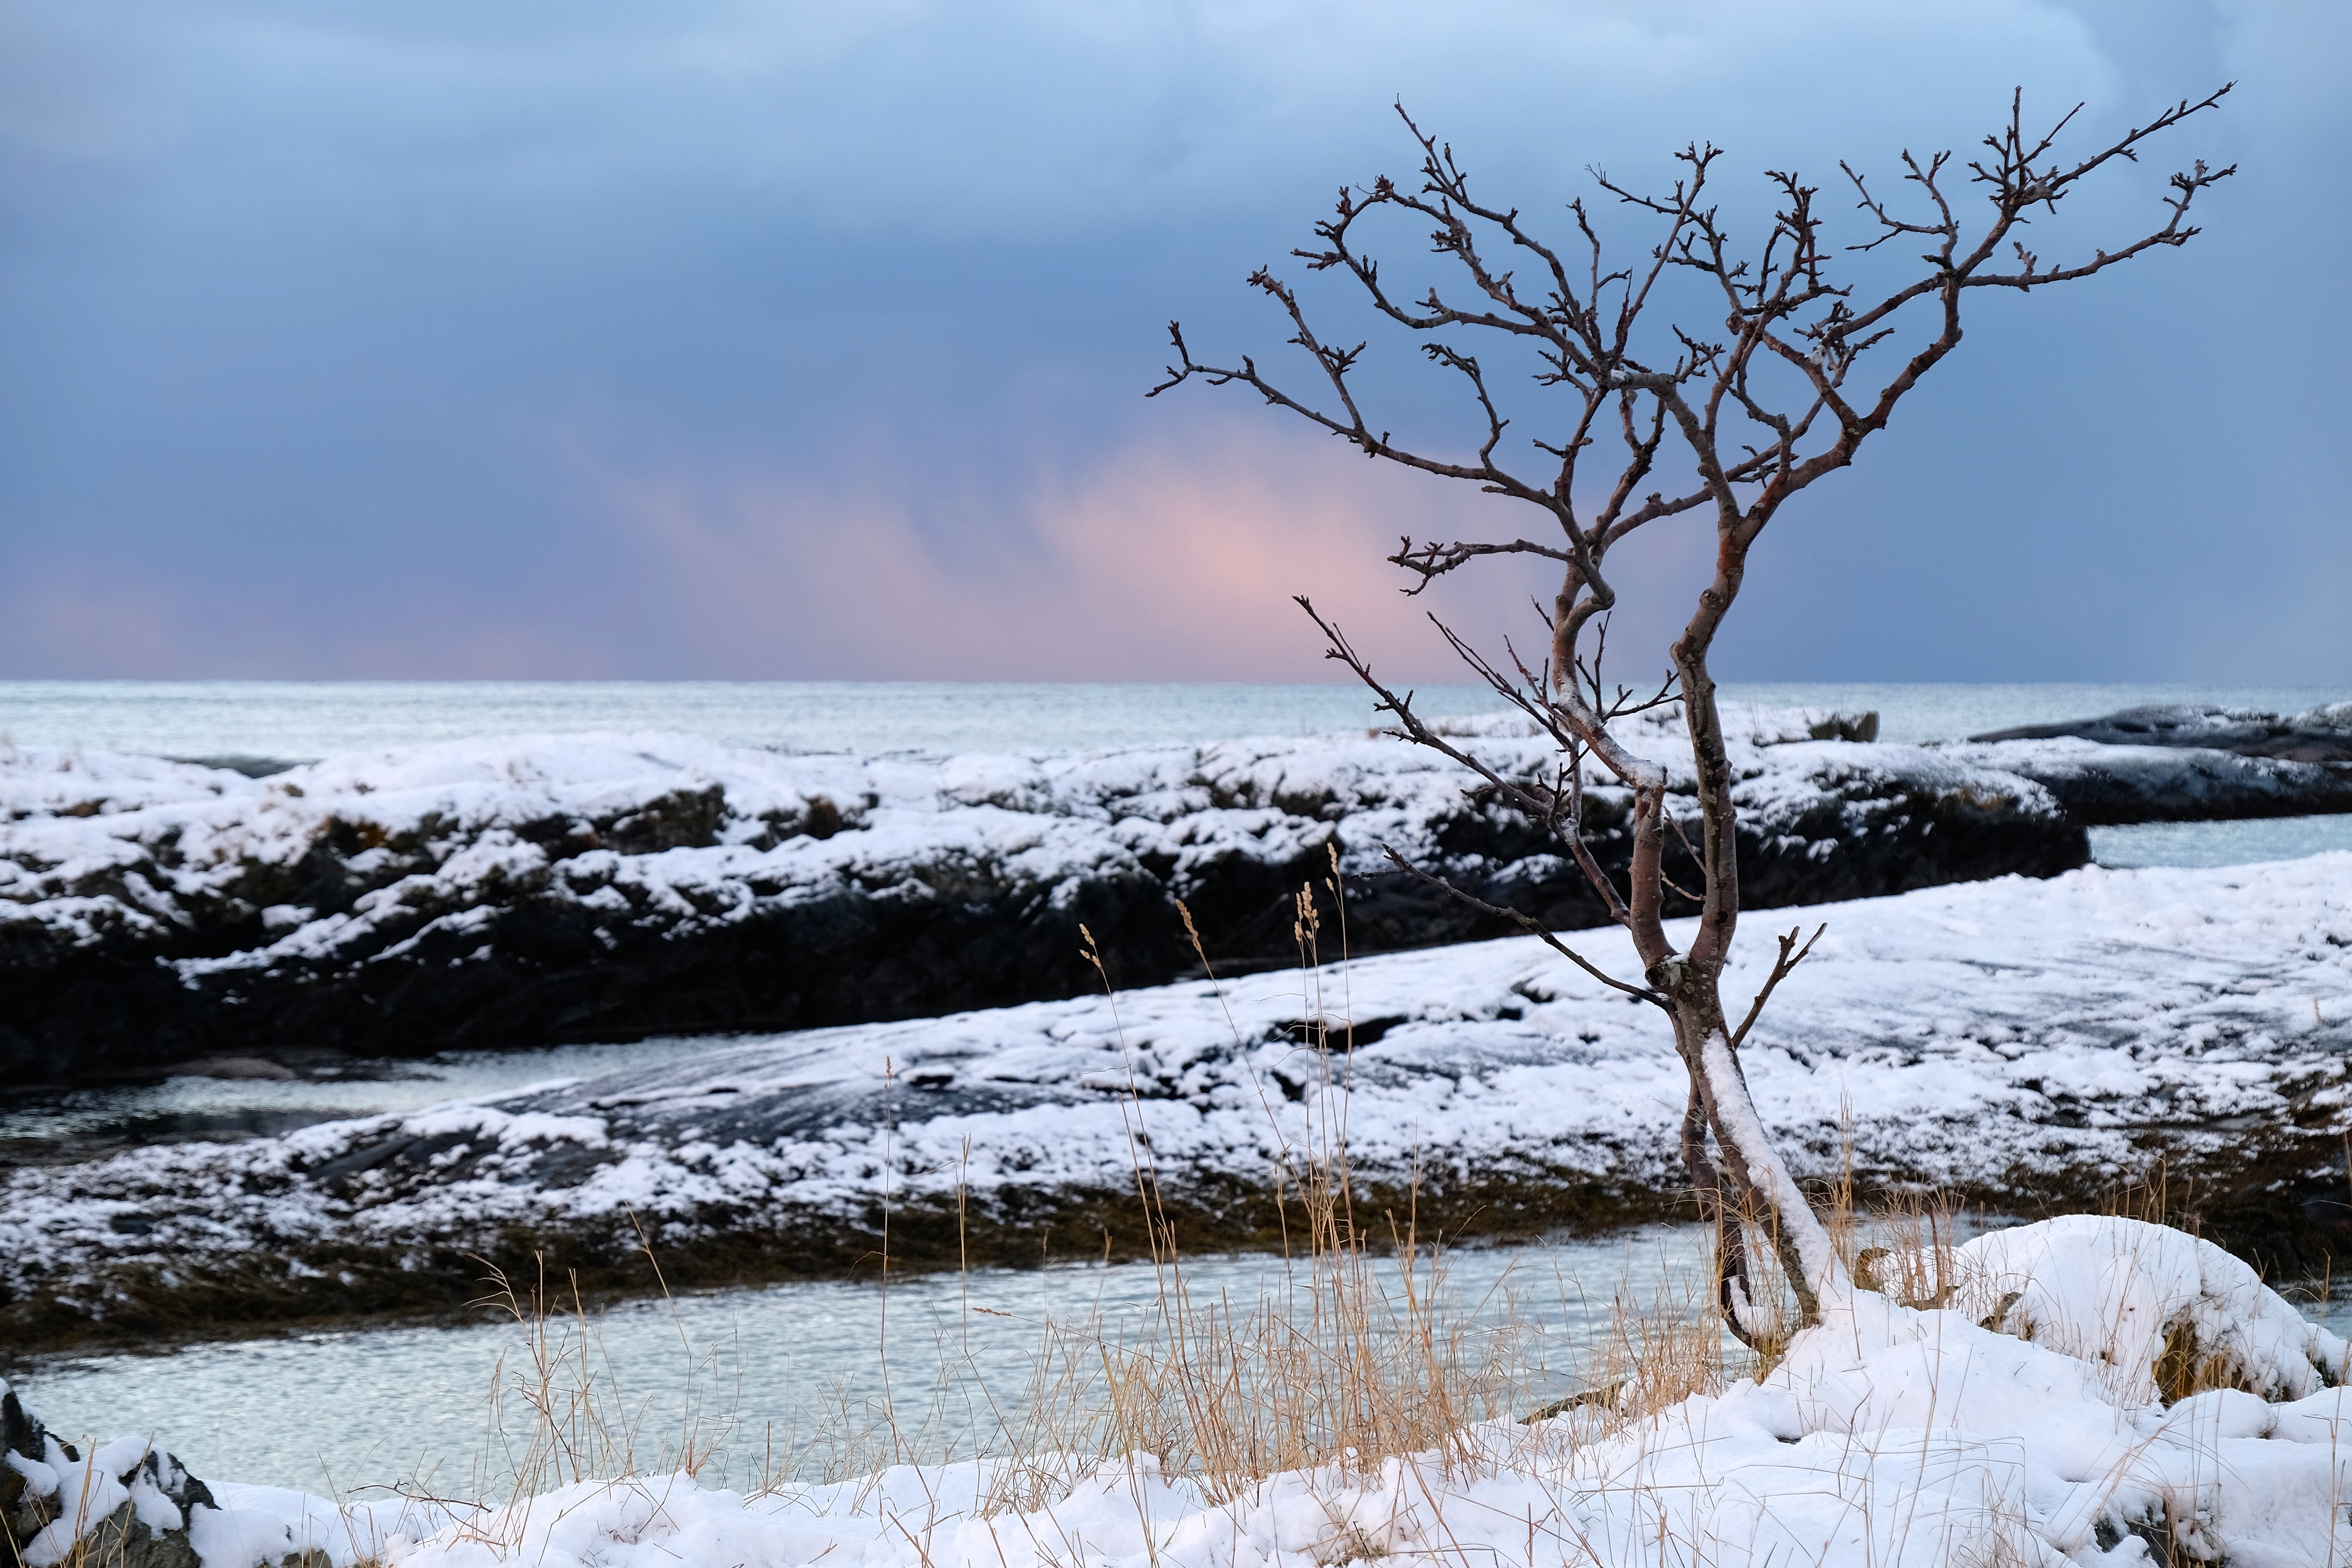
landscape, sea, tree, water, nature, wilderness, branch, mountain, snow, winter, morning, frost, ice, weather, season, tundra, freezing, atmospheric phenomenon, woody plant